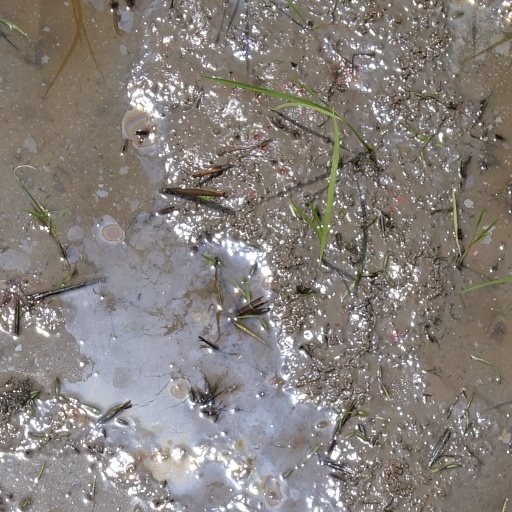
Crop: rice